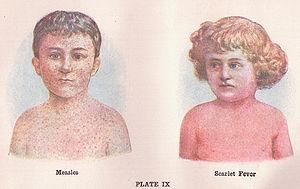
Exanthème dans la rougeole et la scarlatine.
Un exanthème ou une éruption cutanée est une éruption érythémateuse cutanée diffuse d'apparition aiguë, le plus souvent transitoire. Il peut s’accompagner d'un énanthème, c'est-à-dire d'une atteinte muqueuse.
Un exanthème scarlatiniforme est une éruption cutanée caractérisée par des placards érythémateux, rouge foncé, sans intervalle de peau saine, disparaissant à la vitro-pression et évoluant secondairement vers la desquamation. Les nappes rouges sont parsemées d'un piqueté maculo-papuleux procurant une sensation de granité au toucher et prédominent aux plis de flexion.
Un exanthème morbilliforme est une éruption cutanée maculo-papuleuse, faites d'éléments érythémateux arrondis, plus ou moins nombreux et confluant parfois en plaques séparées par des intervalles de peau saine avec présence d'éléments isolés à la périphérie des plaques.